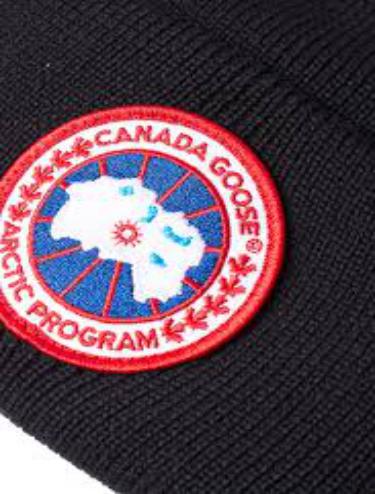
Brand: Canada Goose
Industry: Clothes